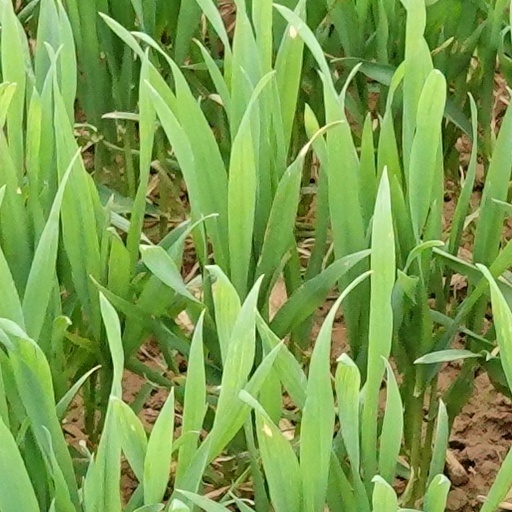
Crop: wheat